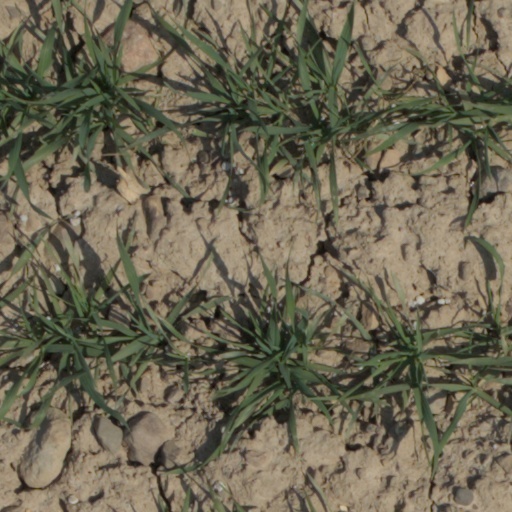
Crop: wheat